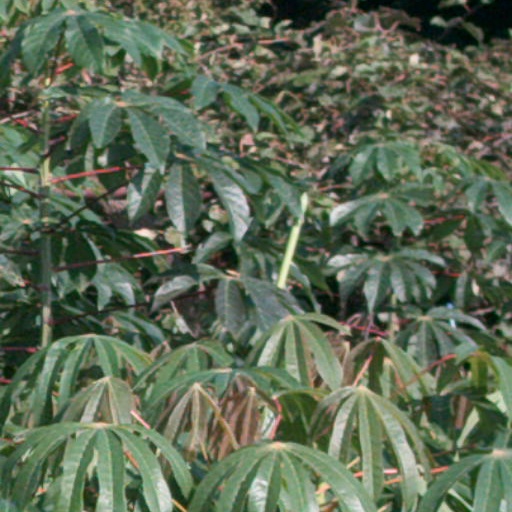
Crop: cassava